Milking

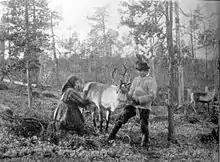
Reindeer milking (19th century)

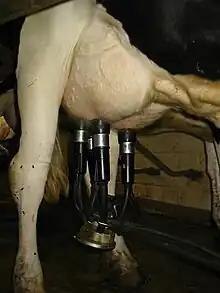
Small-scale machine milking

Milking is the act of removing milk from the mammary glands of cattle, water buffalo, humans, goats, sheep, and, more rarely, camels, horses, and donkeys. Milking may be done by hand or by machine, and requires the animal to be currently or recently pregnant. The milker may refer either to the animal that produces the milk or the person who milks said animal.